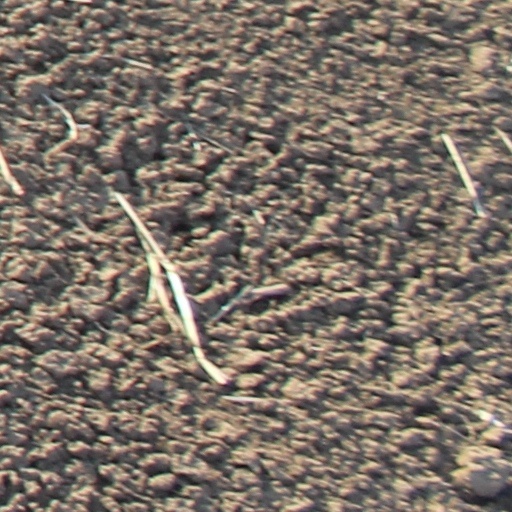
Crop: wheat